The Lone Wolf in London

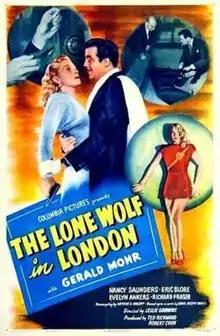

The Lone Wolf in London is a 1947 American mystery crime film directed by Leslie Goodwins and starring Gerald Mohr, Nancy Saunders and Eric Blore. The picture features the fictional Scotland Yard detective the Lone Wolf who travels to London, and solves the mystery of some missing jewels. It was the penultimate Lone Wolf film, followed by "The Lone Wolf and His Lady" in 1949, and the last for Mohr in the lead role.